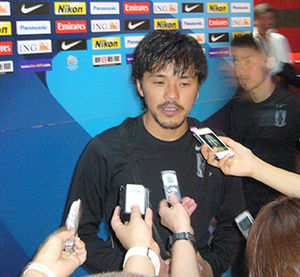
Shinzo Koroki
Shinzo Koroki er en japansk fodboldspiller.